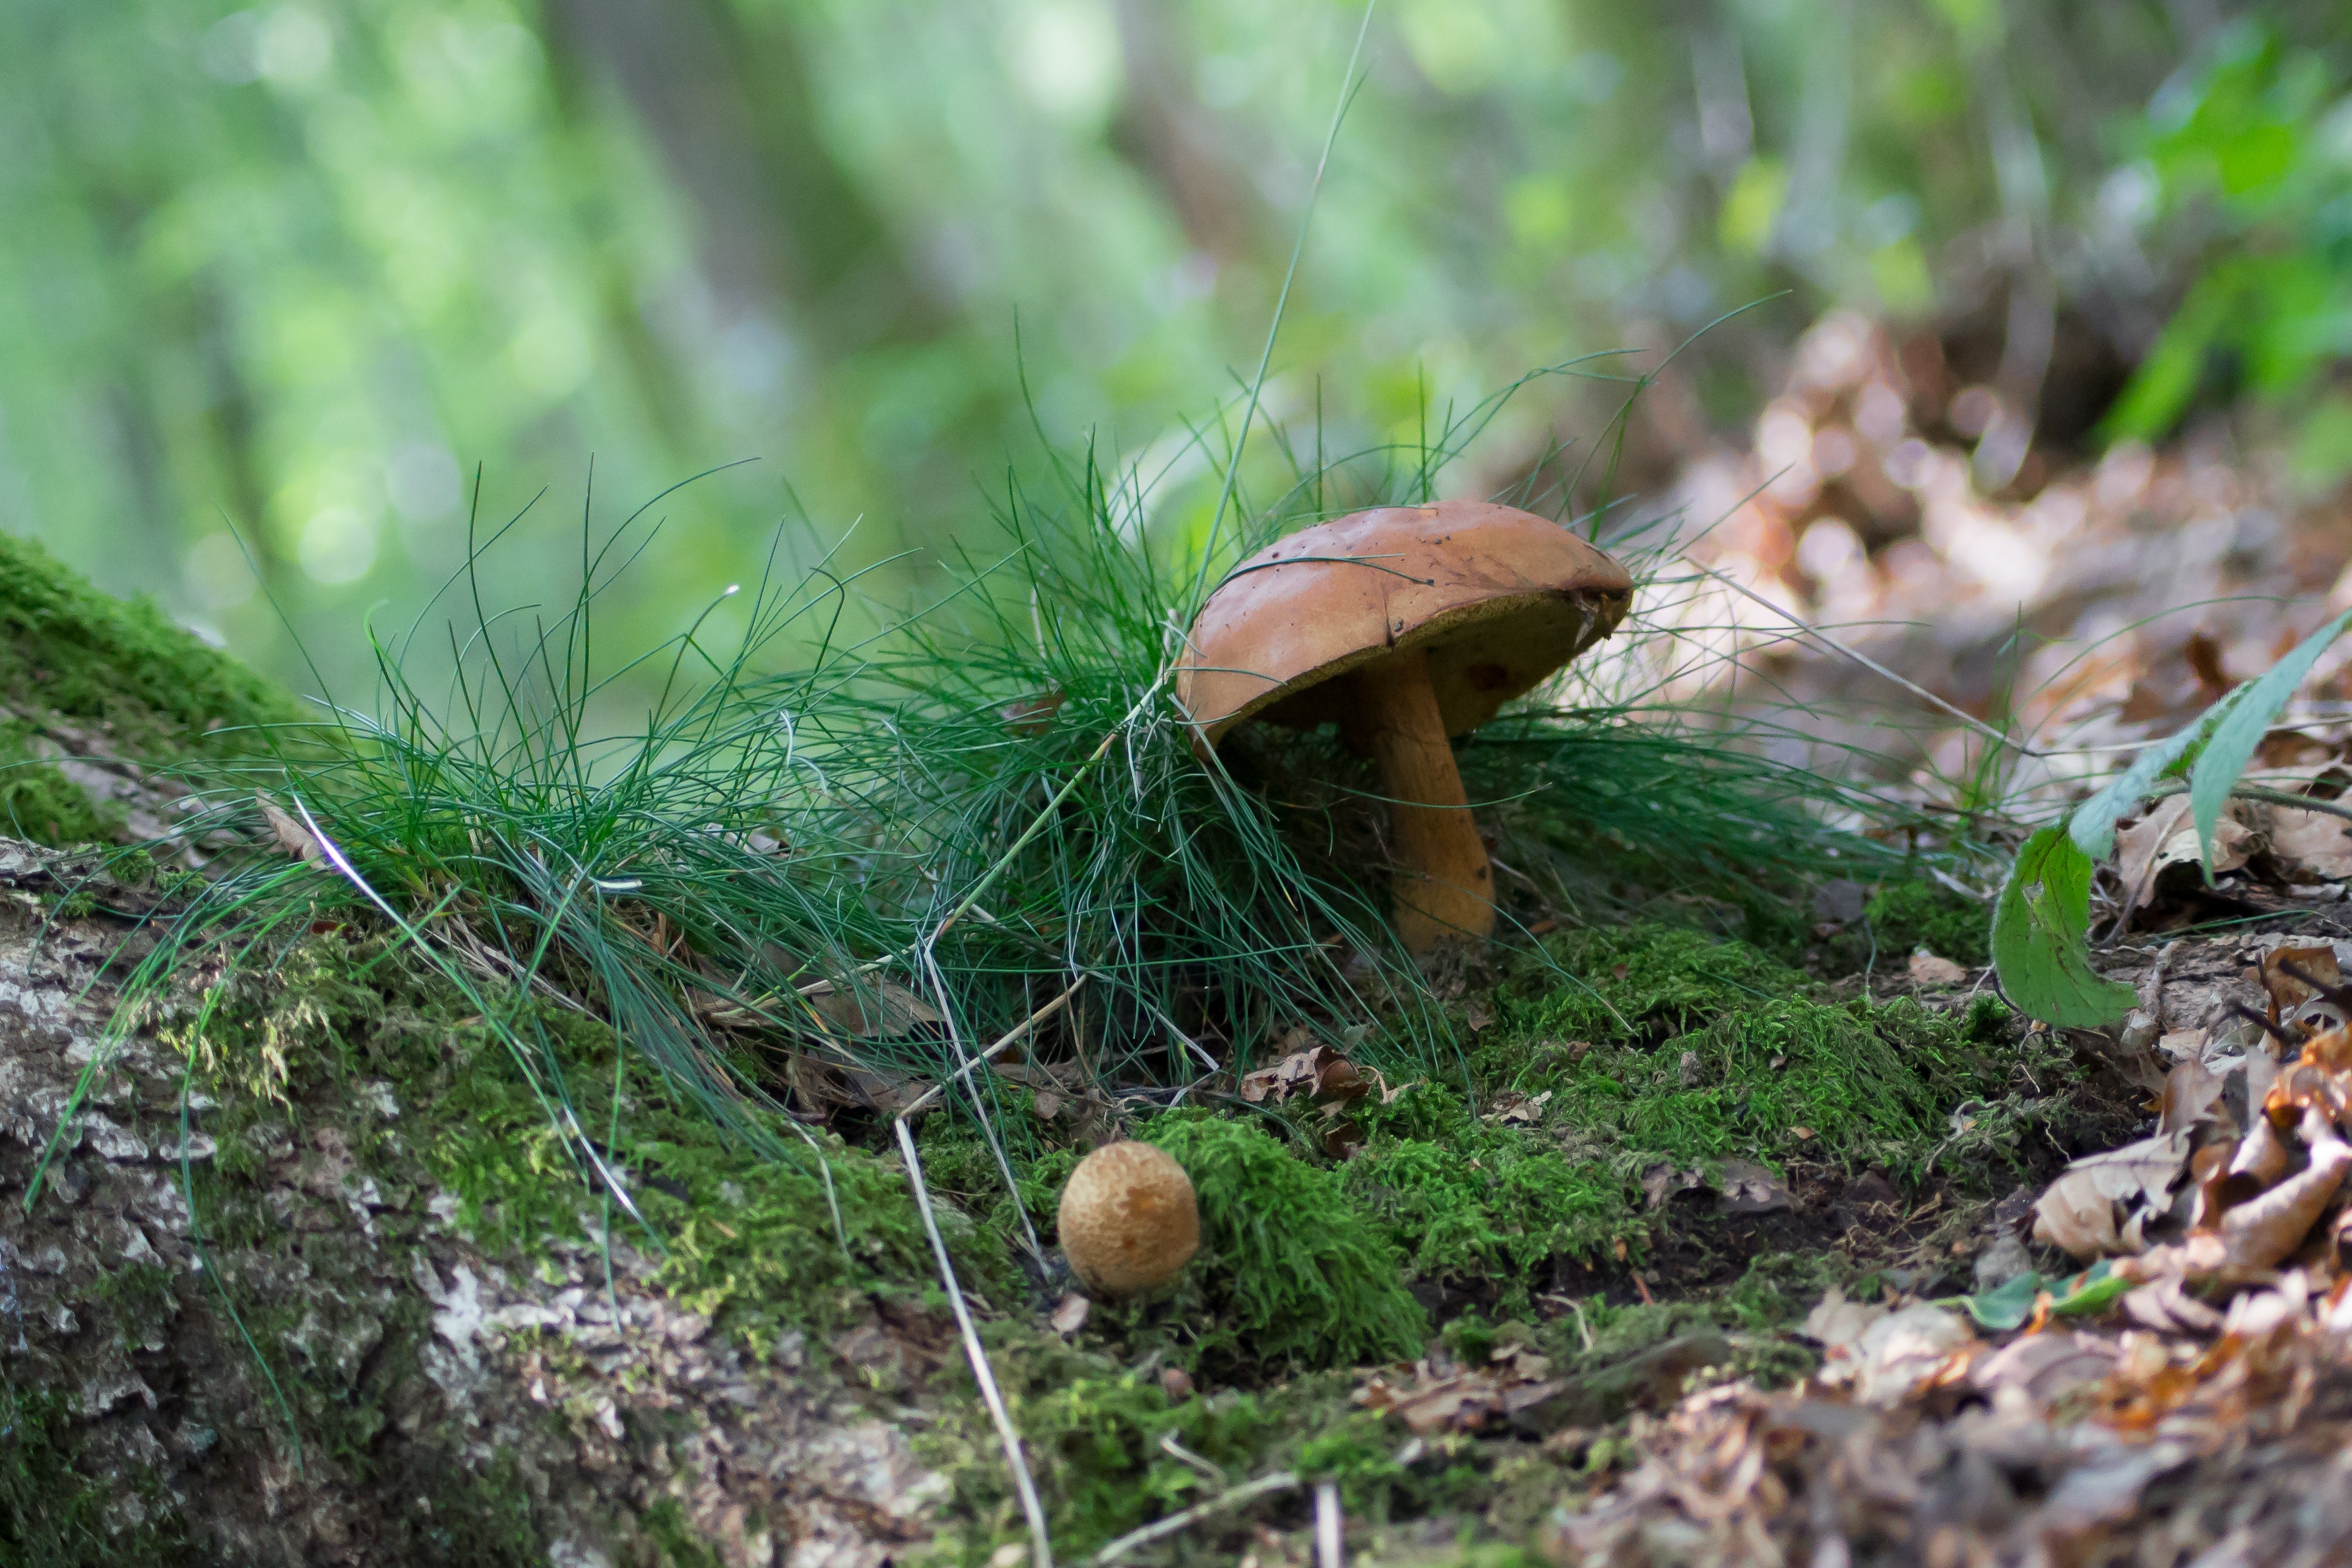
tree, nature, forest, grass, mountain, leaf, france, wildlife, green, autumn, soil, mushroom, flora, fauna, fungus, woodland, habitat, bolete, vosges, macro photography, edible mushroom, doubs, besan on, natural environment, grass family, penny bun